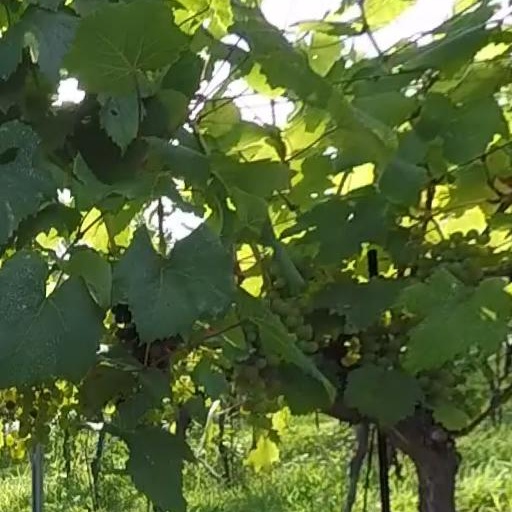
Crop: grape